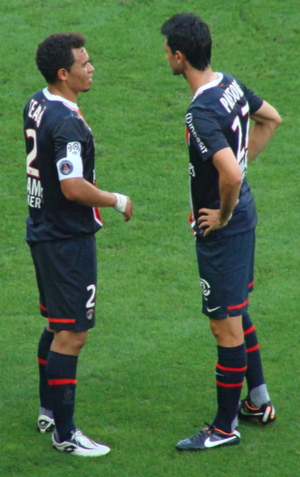
Marcos Ceará, de son vrai nom Marcos Venâncio de Albuquerque, est un ancien footballeur brésilien né le 16 juin 1980 à Crato. Il est désormais reconverti comme agent de joueurs.